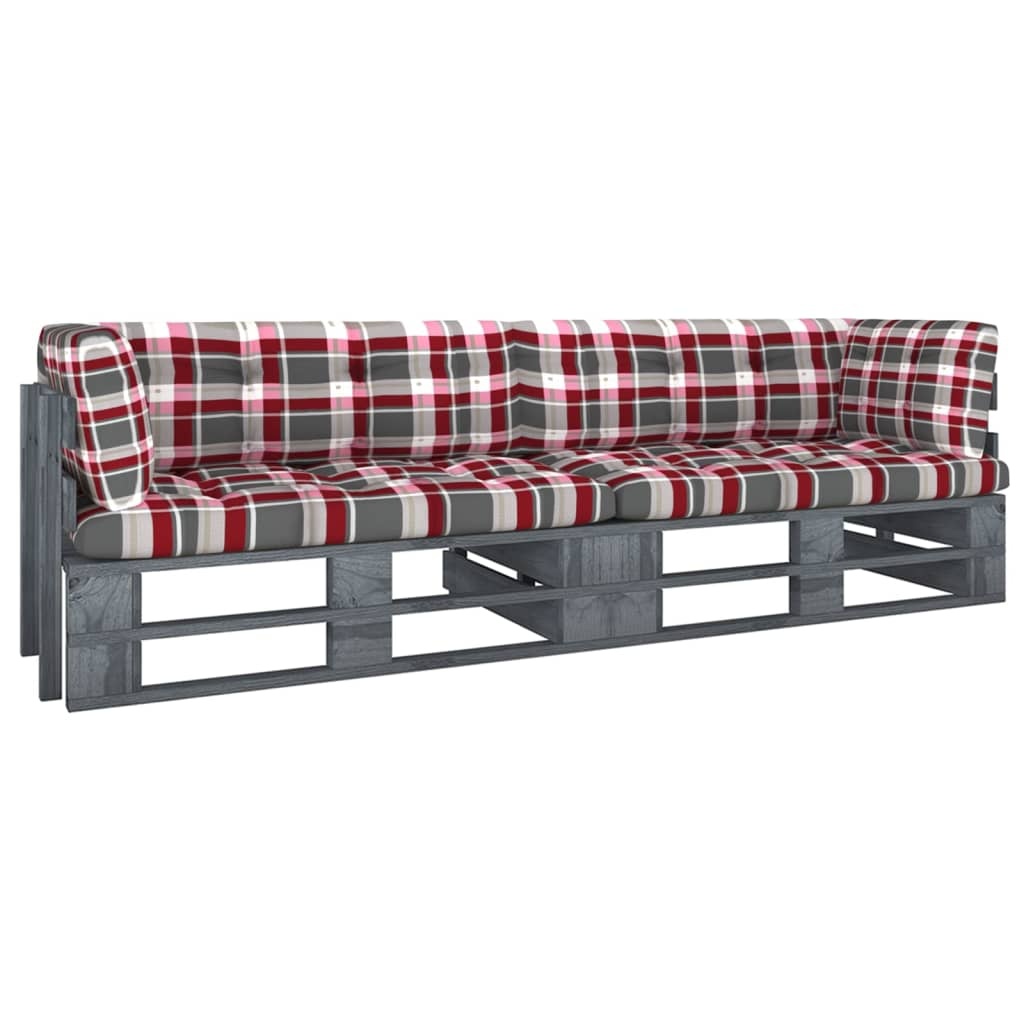
Tweezitsbank pallet met kussens grijs geïmpregneerd grenenhout
Deze houten pallet tweezitter is een ideale keuze om te ontspannen en te genieten van het weer, een dutje te doen of met vrienden en familie te kletsen. Dankzij het tijdloze palletontwerp voegt de tuinbank een vleugje rustieke charme toe aan je terras, tuin of woonkamer. Deze bank is gemaakt van geïmpregneerd grenenhout en is duurzaam en weerbestendig. Hij heeft een massieve constructie en vergt weinig onderhoud. In combinatie met de inbegrepen kussens biedt deze tuinbank het grootste comfort aan jou en je gasten. Opmerking: om de levensduur van je tuinmeubelen te verlengen, raden wij je aan om de meubelen met een waterbestendige hoes af te dekken Materiaal: grenenhout, grijs geïmpregneerd Materiaal kussen: stof (100% polyester) Afmetingen bank (elk): 110 x 65 x 55 cm (B x D x H) Zithoogte vanaf de grond: 25 cm Dikte kussen: 10 cm Armleuning kan aan zowel de linker- als de rechterkant gemonteerd worden Geschikt voor zowel buiten- als binnengebruik Rood geruit kussen Montage vereist Levering bevat: 2 x hoekbank 2 x zitkussen 2 x rugkussen 2 x zijkussen
Brand: vidaXL
Category: Furniture > Outdoor Furniture > Outdoor Seating > Outdoor Benches > Picnic Benches